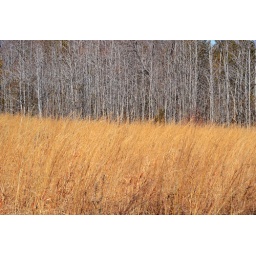
roadside winter grass against winter tree backdrop